Alonzo Chappel

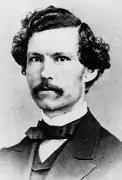
Alonzo Chappel

Alonzo Chappel (March 1, 1828 – December 4, 1887) was an American historical painter whose ancestors were French Huguenot. He is best known for paintings depicting personalities and events from the American Revolution and early 19th-century American history.